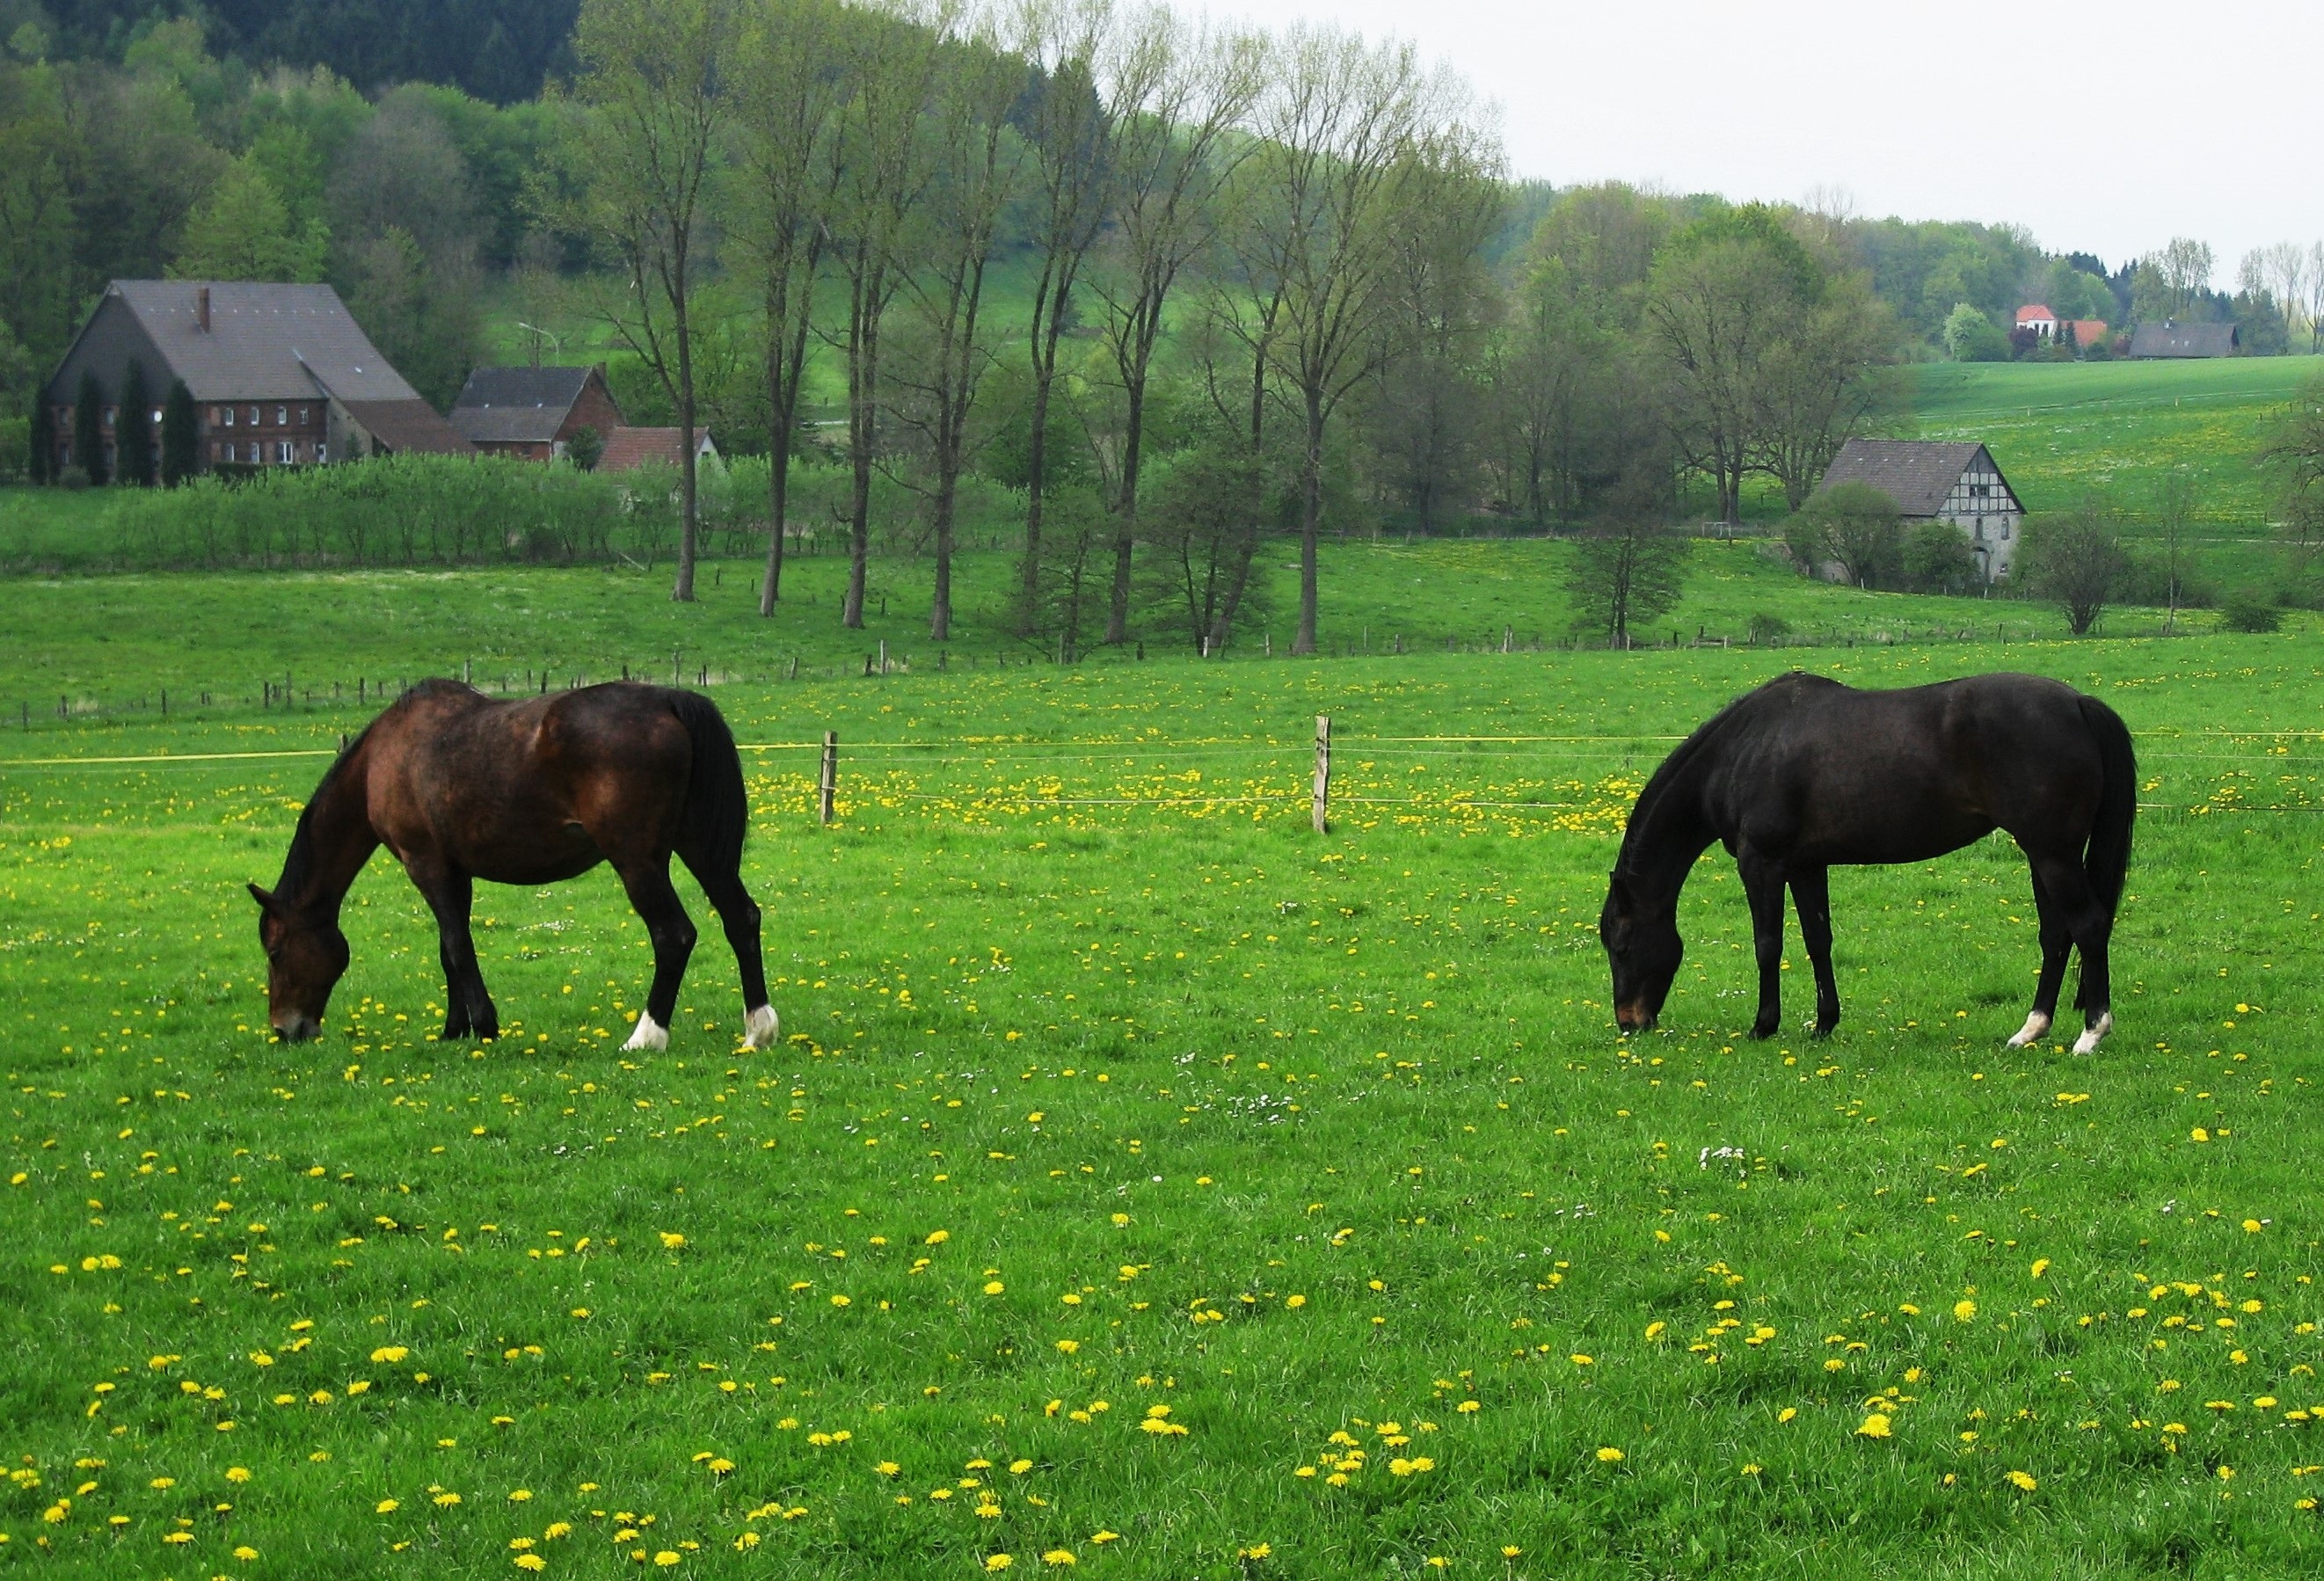
landscape, nature, grass, plant, field, farm, lawn, meadow, dandelion, prairie, bloom, rural, spring, green, herd, pasture, grazing, ranch, horse, mammal, stallion, mane, yellow, agriculture, plain, flowers, graze, wild flowers, horses, grassland, animals, creature, mare, april, may, habitat, time of year, ecosystem, flower meadow, atmospheric, rural area, bauer idyll, horse pasture, spring meadow, wild meadow, natural environment, cattle like mammal, horse like mammal, mustang horse